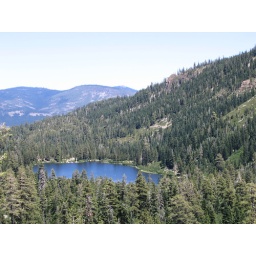
above grass lake